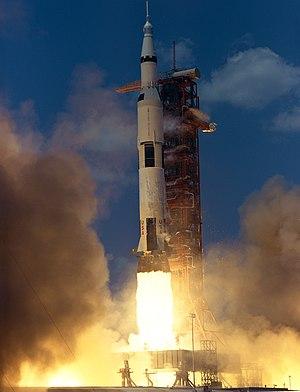
Charles Moss Duke Jr., dit Charlie Duke, né le 3 octobre 1935 à Charlotte en Caroline du Nord, est un militaire, pilote d'essai et astronaute américain. En 1972, il participe à la mission Apollo 16 et est à ce jour le dixième homme, mais aussi le plus jeune, à avoir marché sur la Lune.